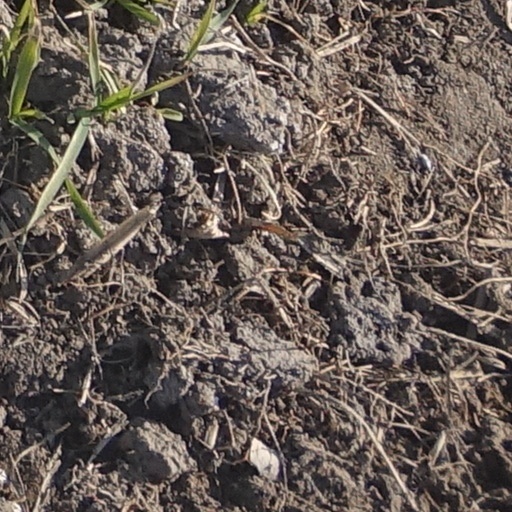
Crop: wheat